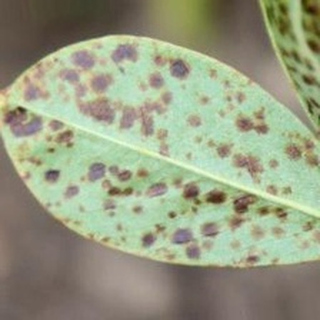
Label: groundnut_rust